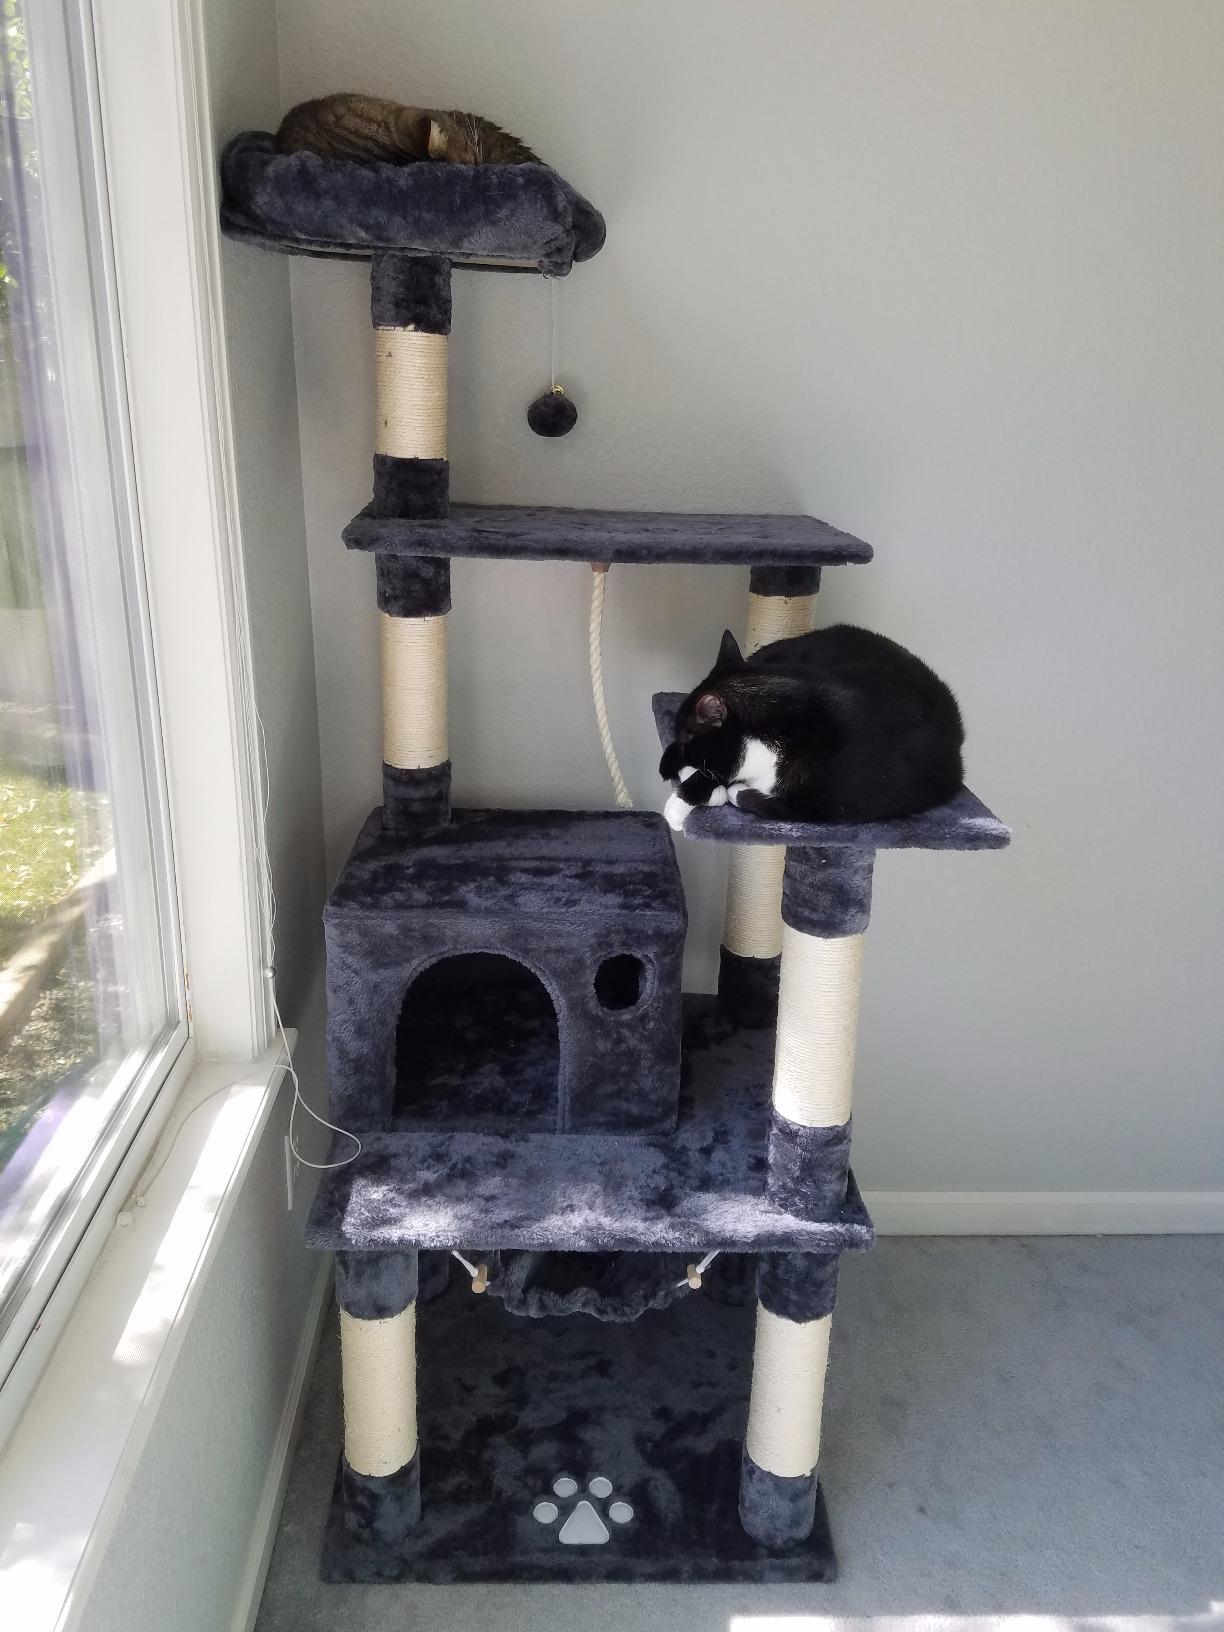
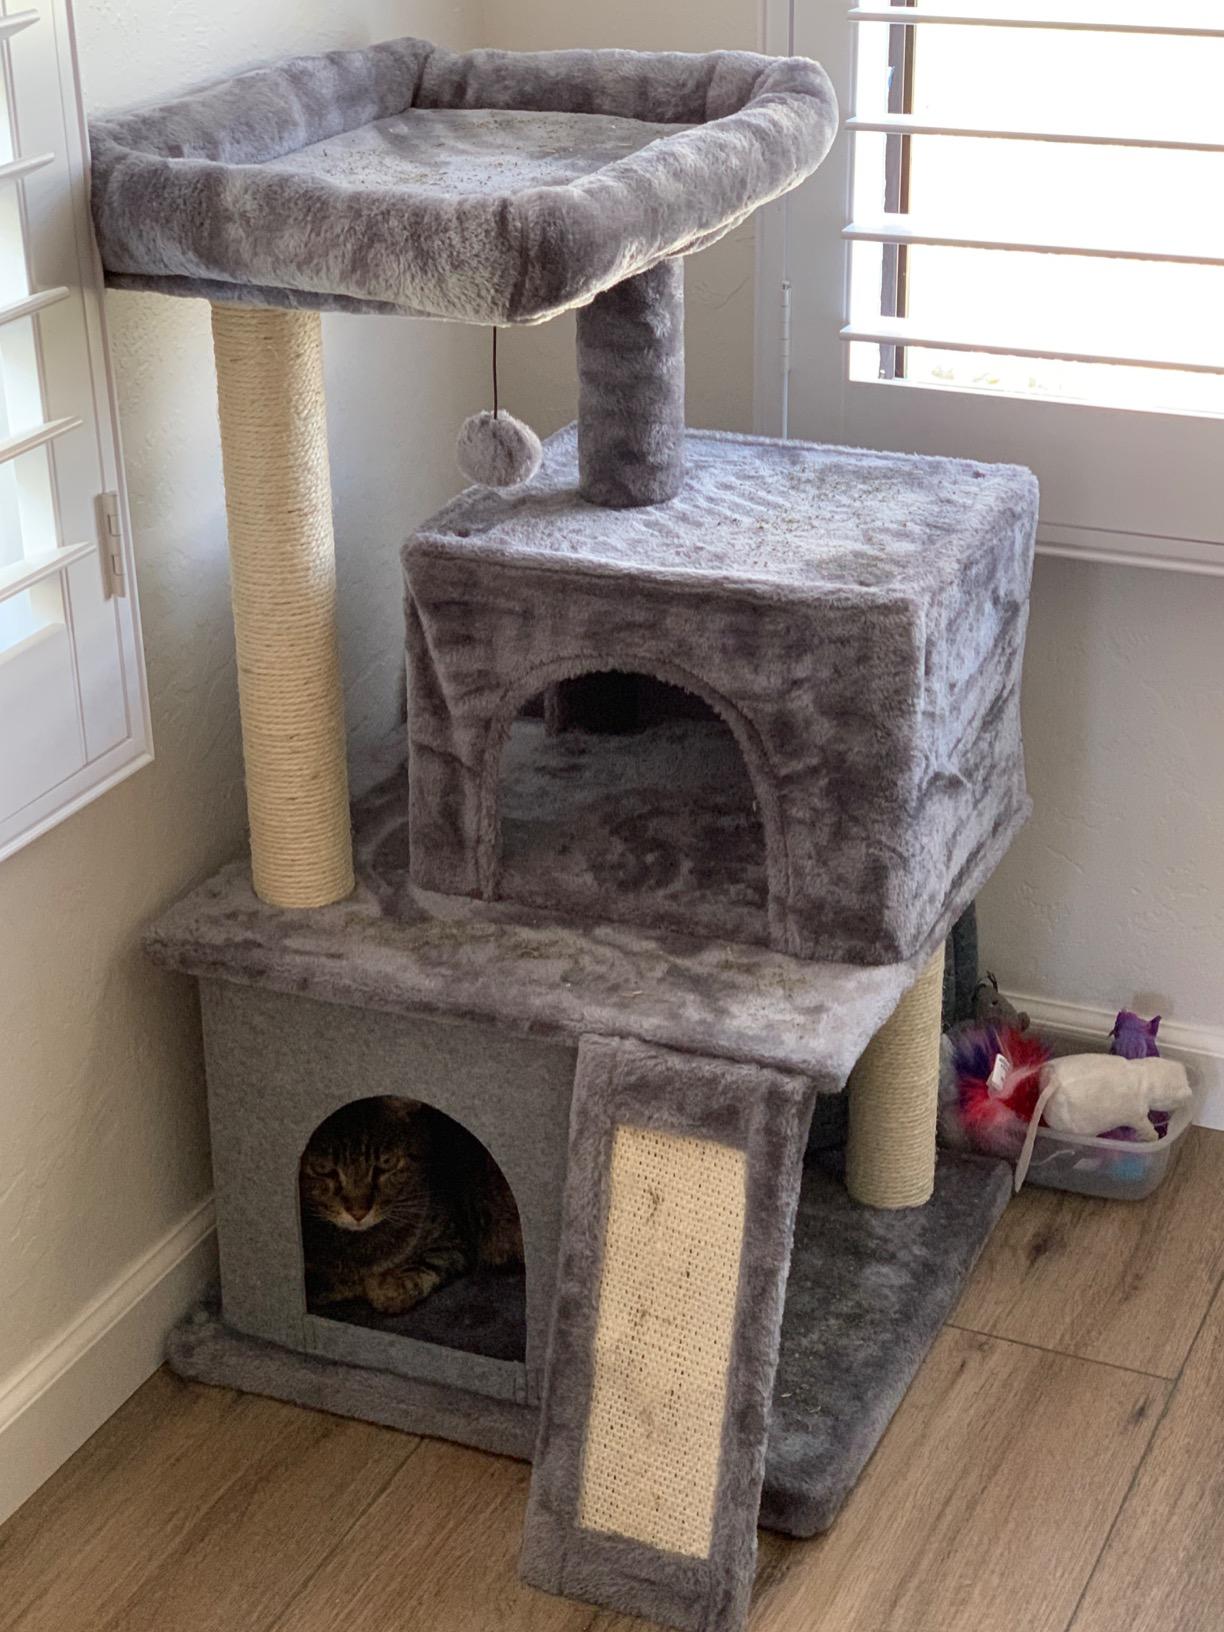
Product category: items_cat tree
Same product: no